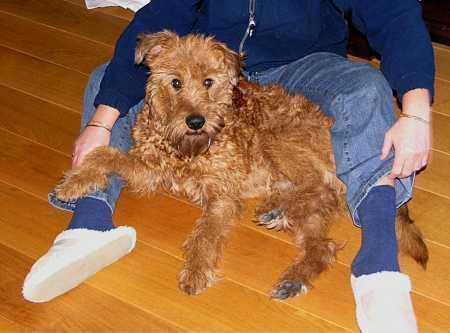
Irish_terrier